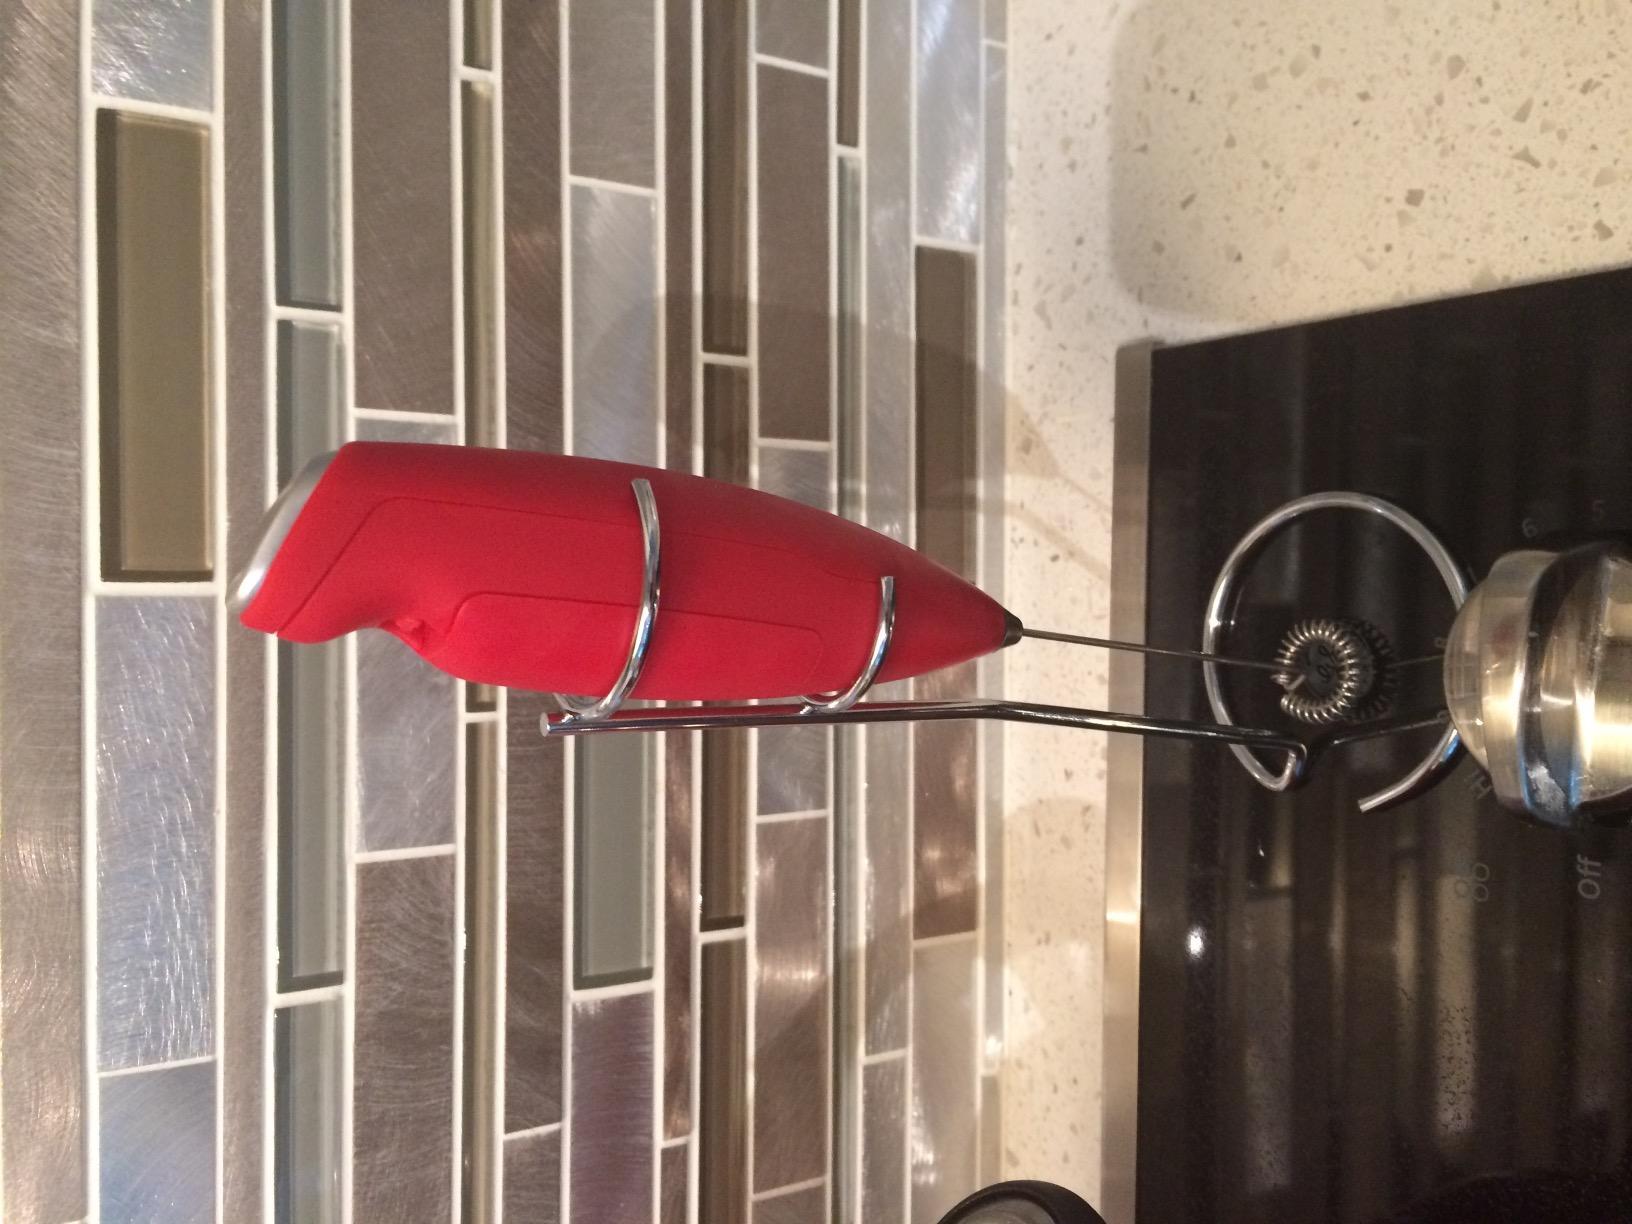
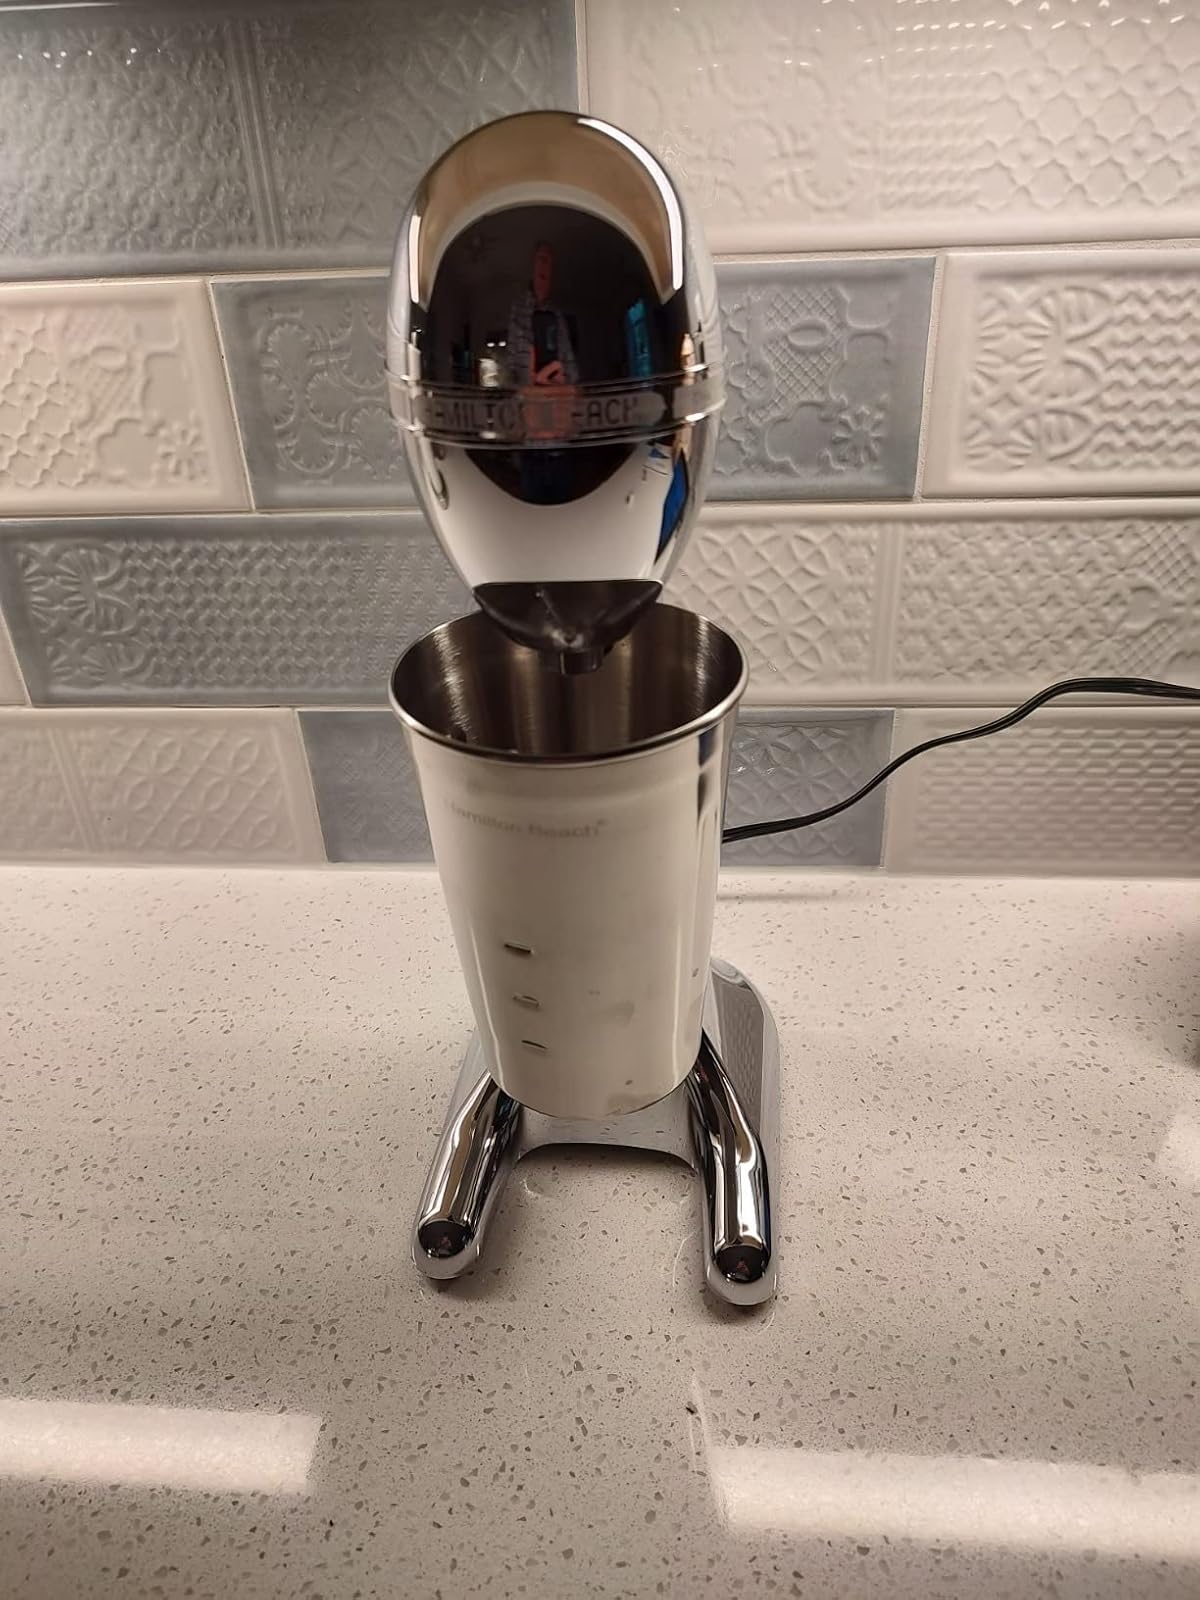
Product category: items_mixer
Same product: no